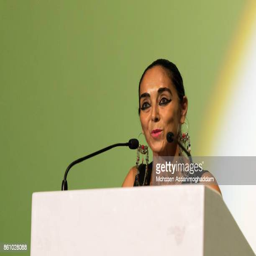
visual artist makes her speech during the award ceremony